Robert Smirke (painter)

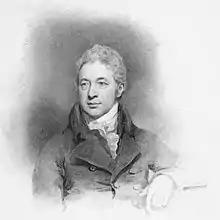
Robert Smirke, after a painting by Mary Smirke, engraved by Charles Picart, 1814

Robert Smirke (15 April 1753 – 5 January 1845) was an English painter and illustrator, specialising in small paintings showing subjects taken from literature. He was a member of the Royal Academy.